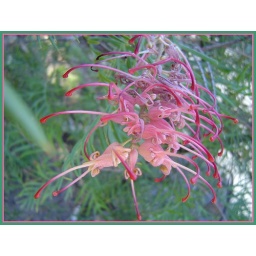
Native Australian plant on a suburban street in Dulwich, Adelaide, SA.